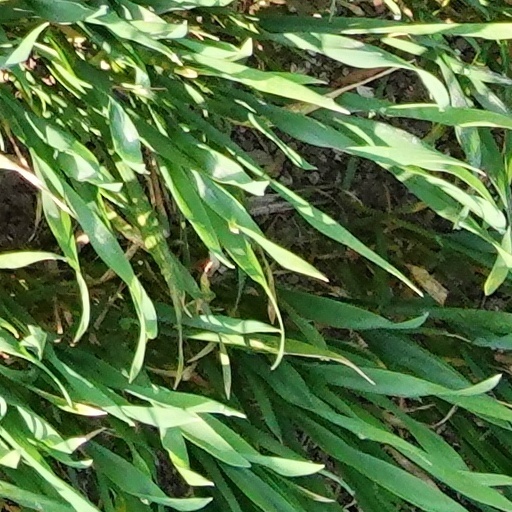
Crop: wheat